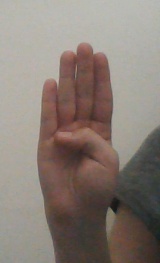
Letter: kaaf